Netball in South Africa

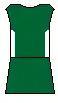
A green skirted uniform

The history of South Africa's netball involvement mirrors that of other sports played in the country like the rugby union. South Africa was involved with the international netball community early in the sport's history, taking part in the 1960 meeting of Commonwealth countries in Sri Lanka to standardise the rules for the game. South Africa's international involvement was suspended because of apartheid era policies. In 1969, South Africa was expelled from competing internationally in netball. When they rejoined the community in the 1990s, internal racial tensions continued to plague the sport on the local level.